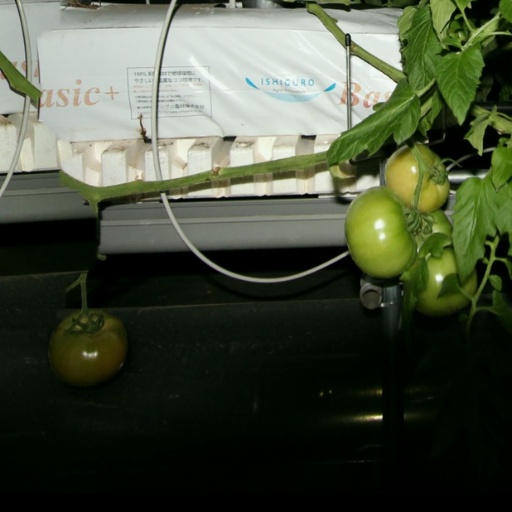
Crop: tomato